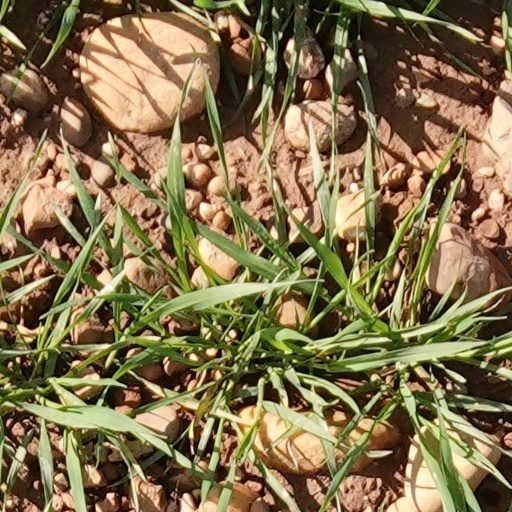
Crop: wheat